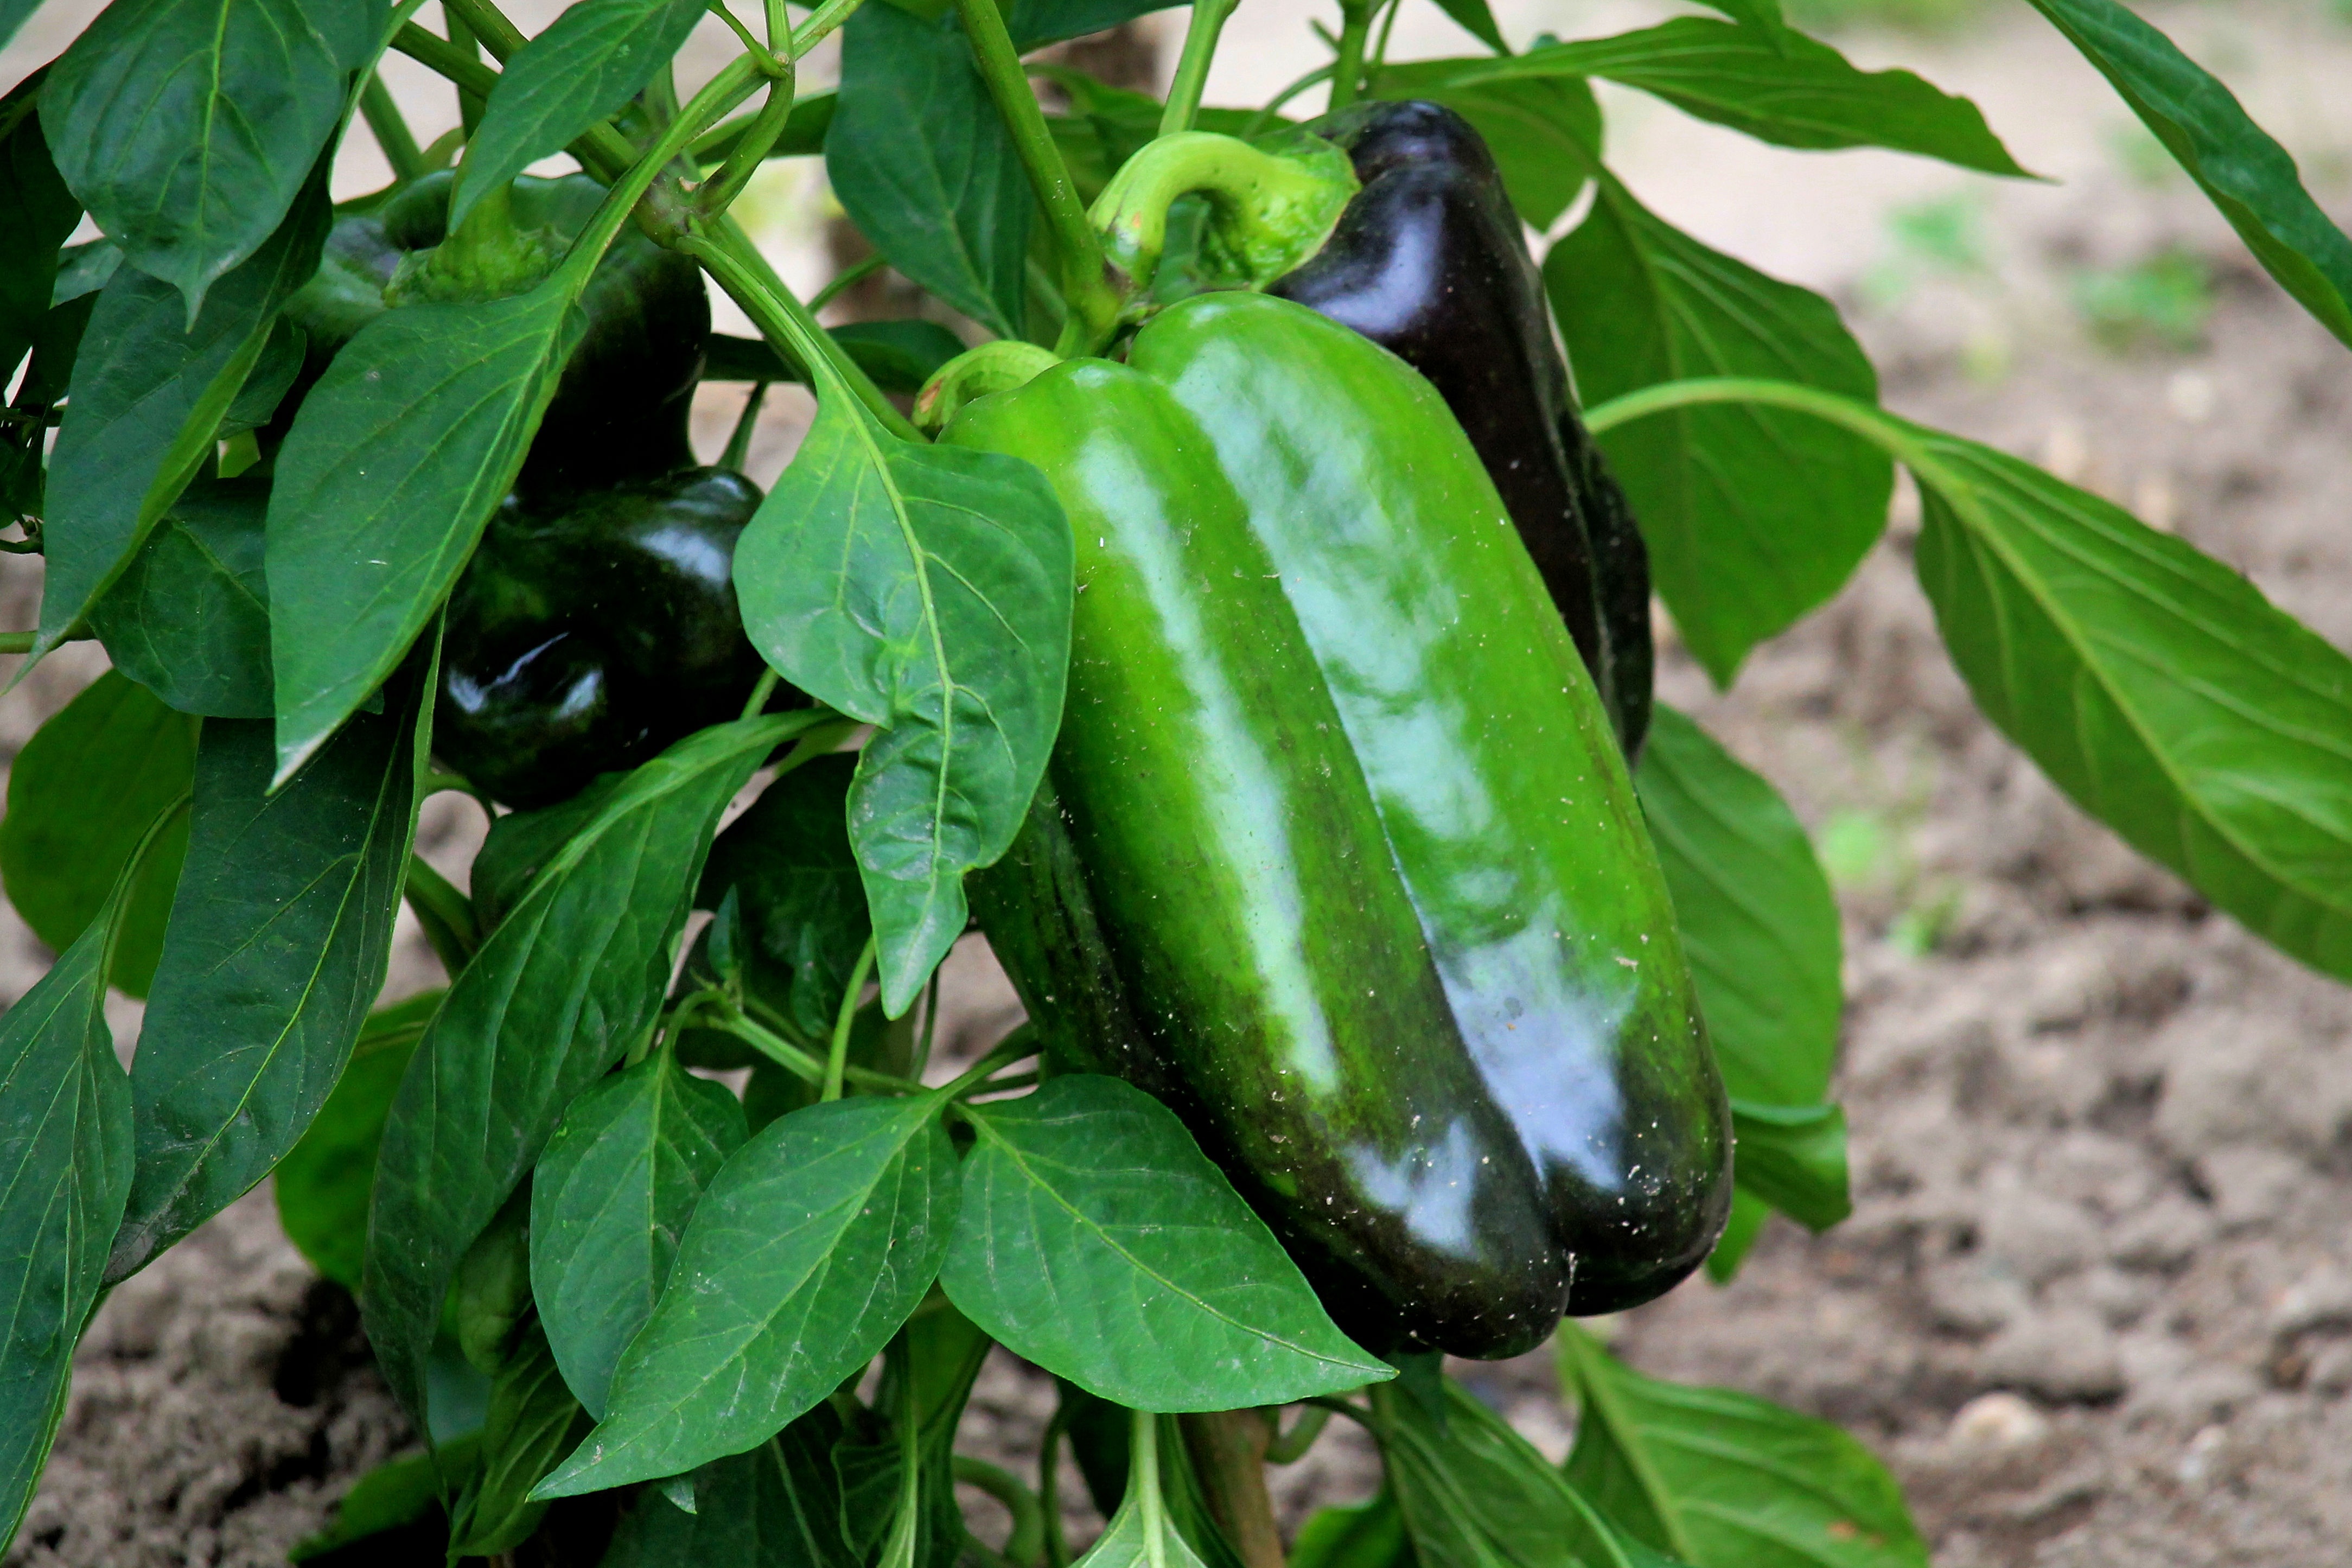
plant, fruit, flower, food, green, produce, vegetable, healthy, vegetables, peppers, paprika, flowering plant, green peppers, jalapeno, chili pepper, cayenne pepper, land plant, bird's eye chili, serrano pepper, bell peppers and chili peppers, habanero chili